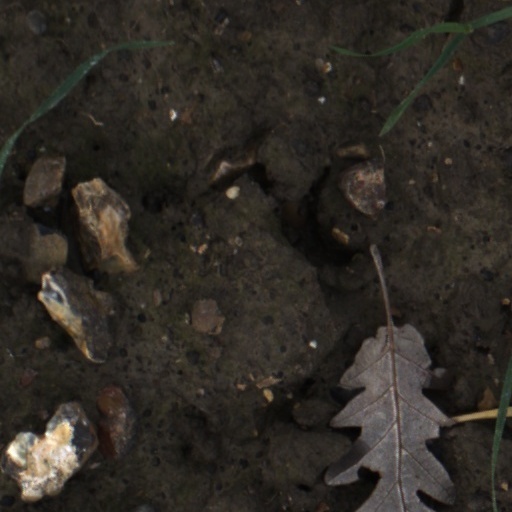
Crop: wheat